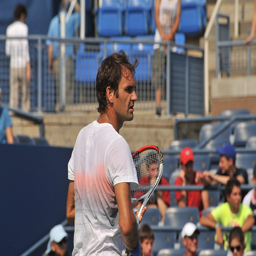
A man holding a tennis racquet on a  tennis court.
A tennis player sweaty from his sunny game.
A man holding a tennis racket is looking away from the crowd.
A tennis player is get to ready to play against the opponent.
A tennis player is playing tennis in the sun.